Matthew Pratt

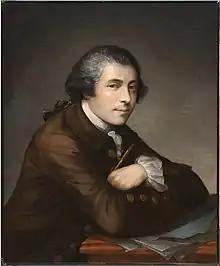
Matthew Pratt – Self Portrait, c. 1764

Matthew Pratt (September 23, 1734 – January 9, 1805) was an American "Colonial Era" artist famous for his portraits of American men and women.